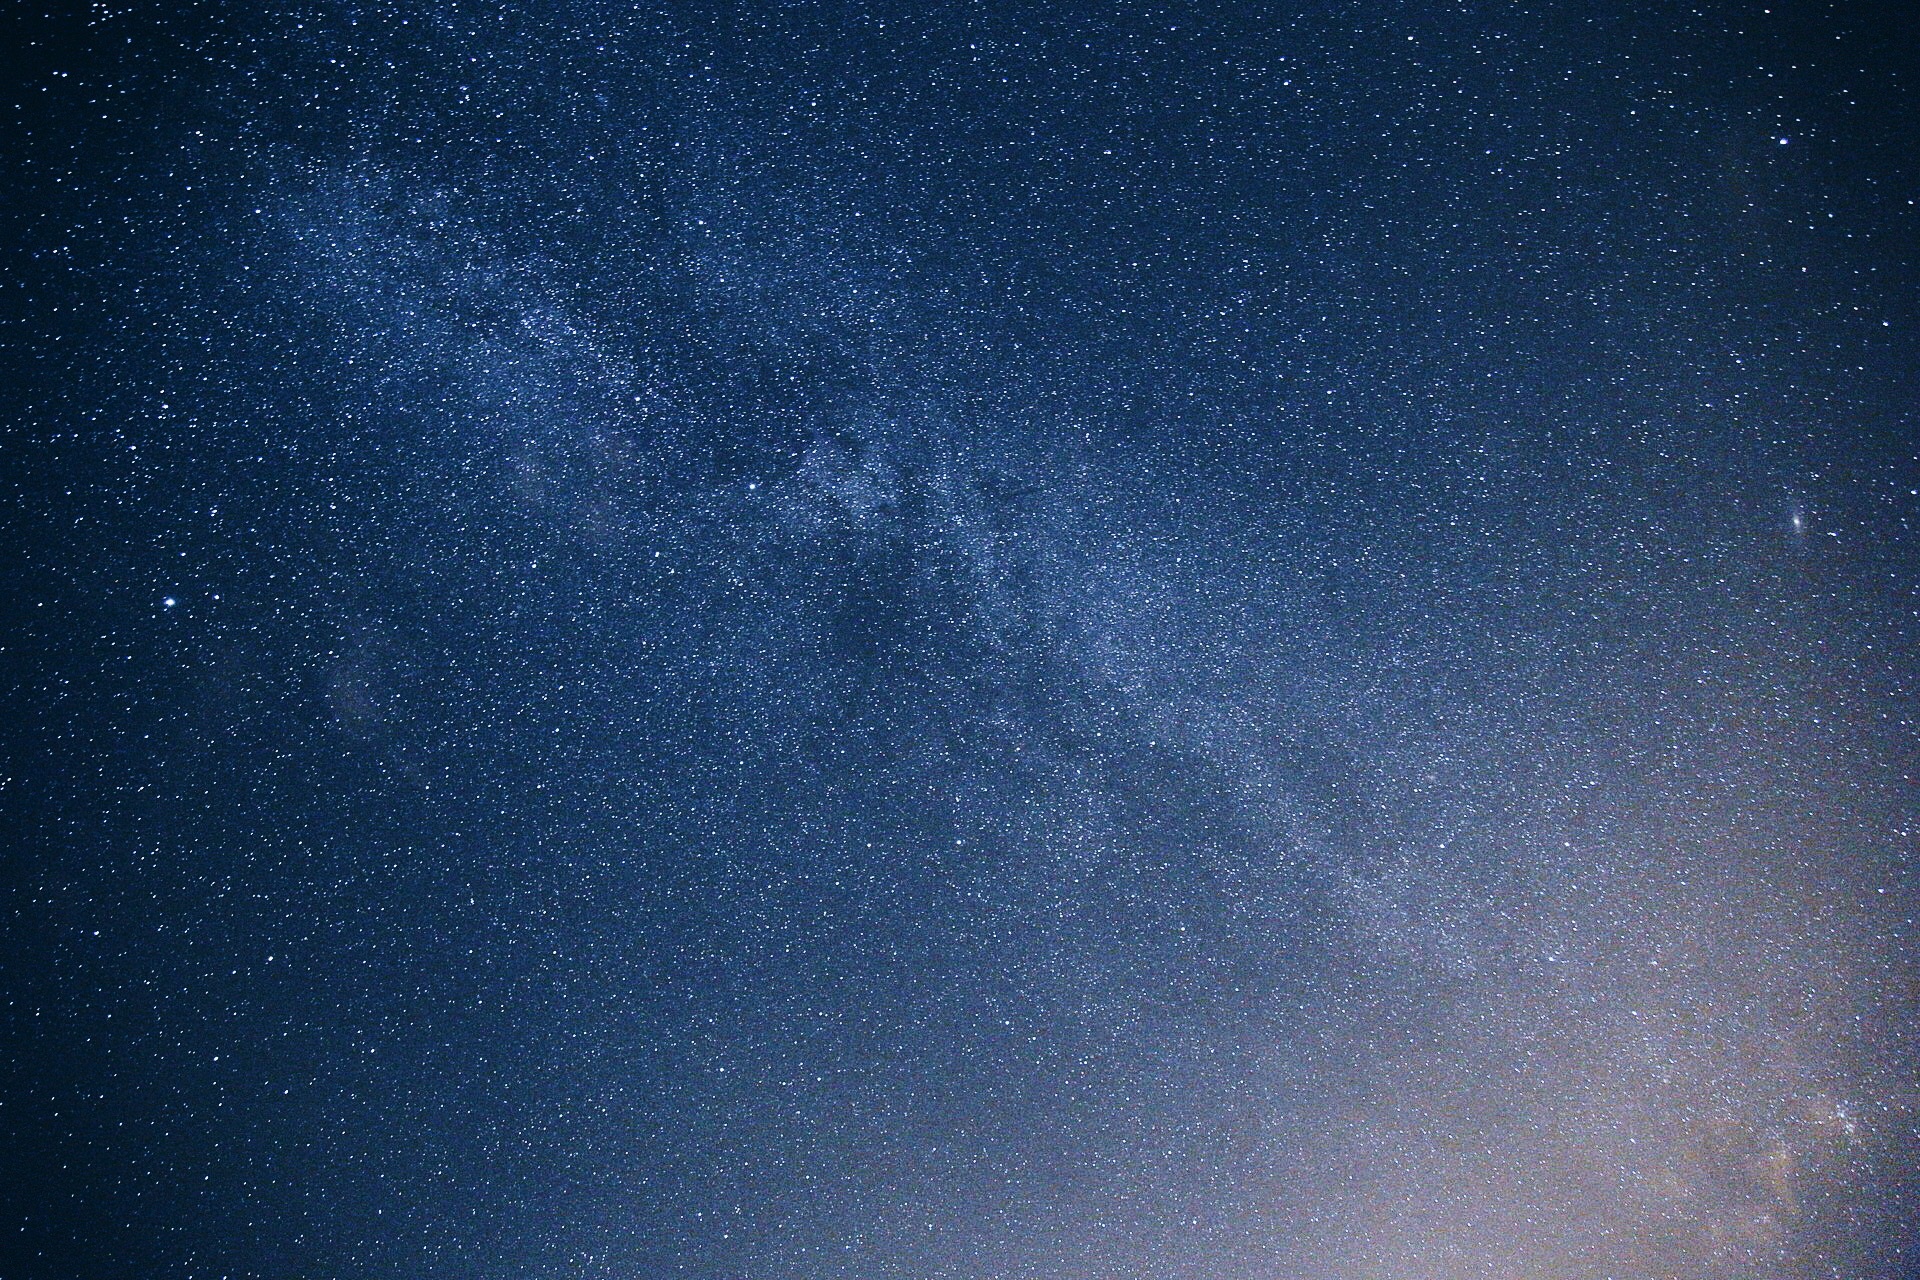
sky, night, star, milky way, atmosphere, galaxy, outer space, astronomy, stars, universe, midnight, orbit, astronomical object, spiral galaxy